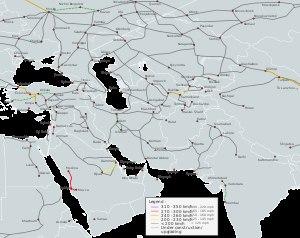
Une ligne à grande vitesse, ou LGV, est une ligne ferroviaire construite spécialement pour permettre la circulation de trains à grande vitesse, tel qu'on l'entend généralement en France.